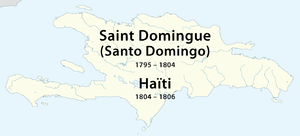
Le Premier Empire d'Haïti était une monarchie situé dans les Caraïbes. Ancienne colonie française, Haïti déclare son indépendance le 1ᵉʳ janvier 1804.